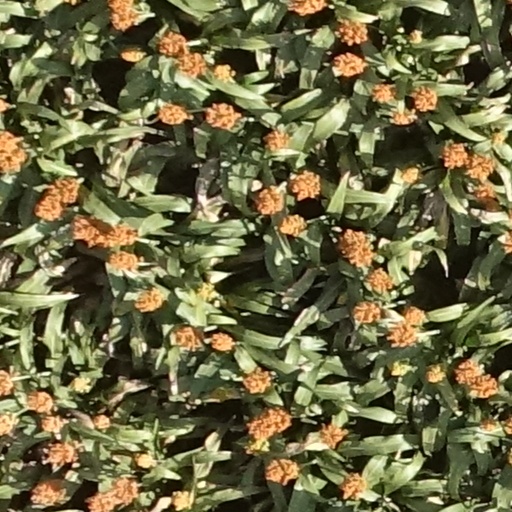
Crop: sorghum